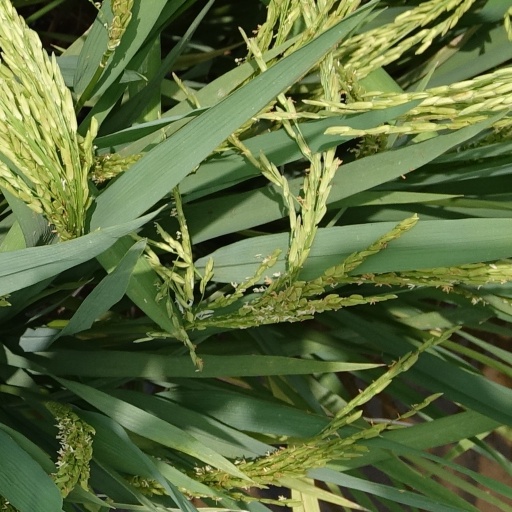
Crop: rice